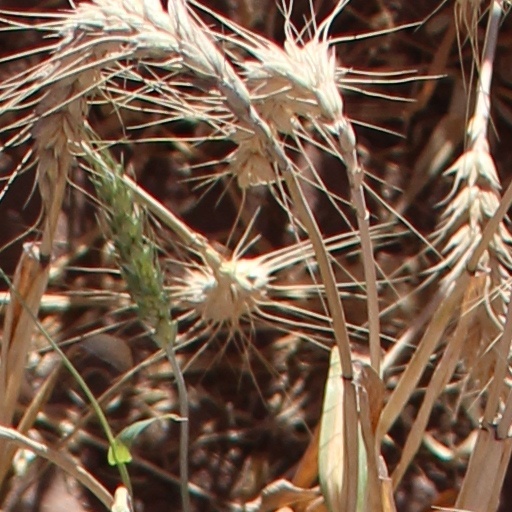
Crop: wheat